List of Ivy League public policy schools

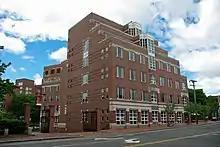
The John F. Kennedy School of Government is Harvard's school of government and international affairs

The Ivy League public policy schools outlines the universities within the Ivy League that offer public policy or public administration degrees. These public policy schools often provide Bachelor of Arts (BA), Master of Public Policy (MPP), Master of Public Administration (MPA), Master of International Affairs, or Doctor of Philosophy in Public Policy and/or Administration degrees. The public policy programs at the Ivy League rank as some of the best in the world.